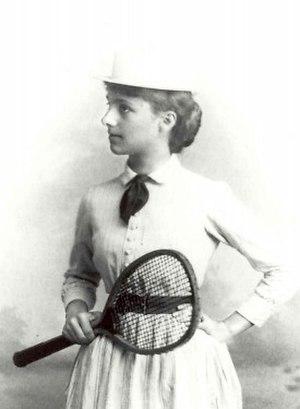
Ellen « Ellie » Crosby Roosevelt est une joueuse de tennis américaine de la fin du XIXᵉ siècle.